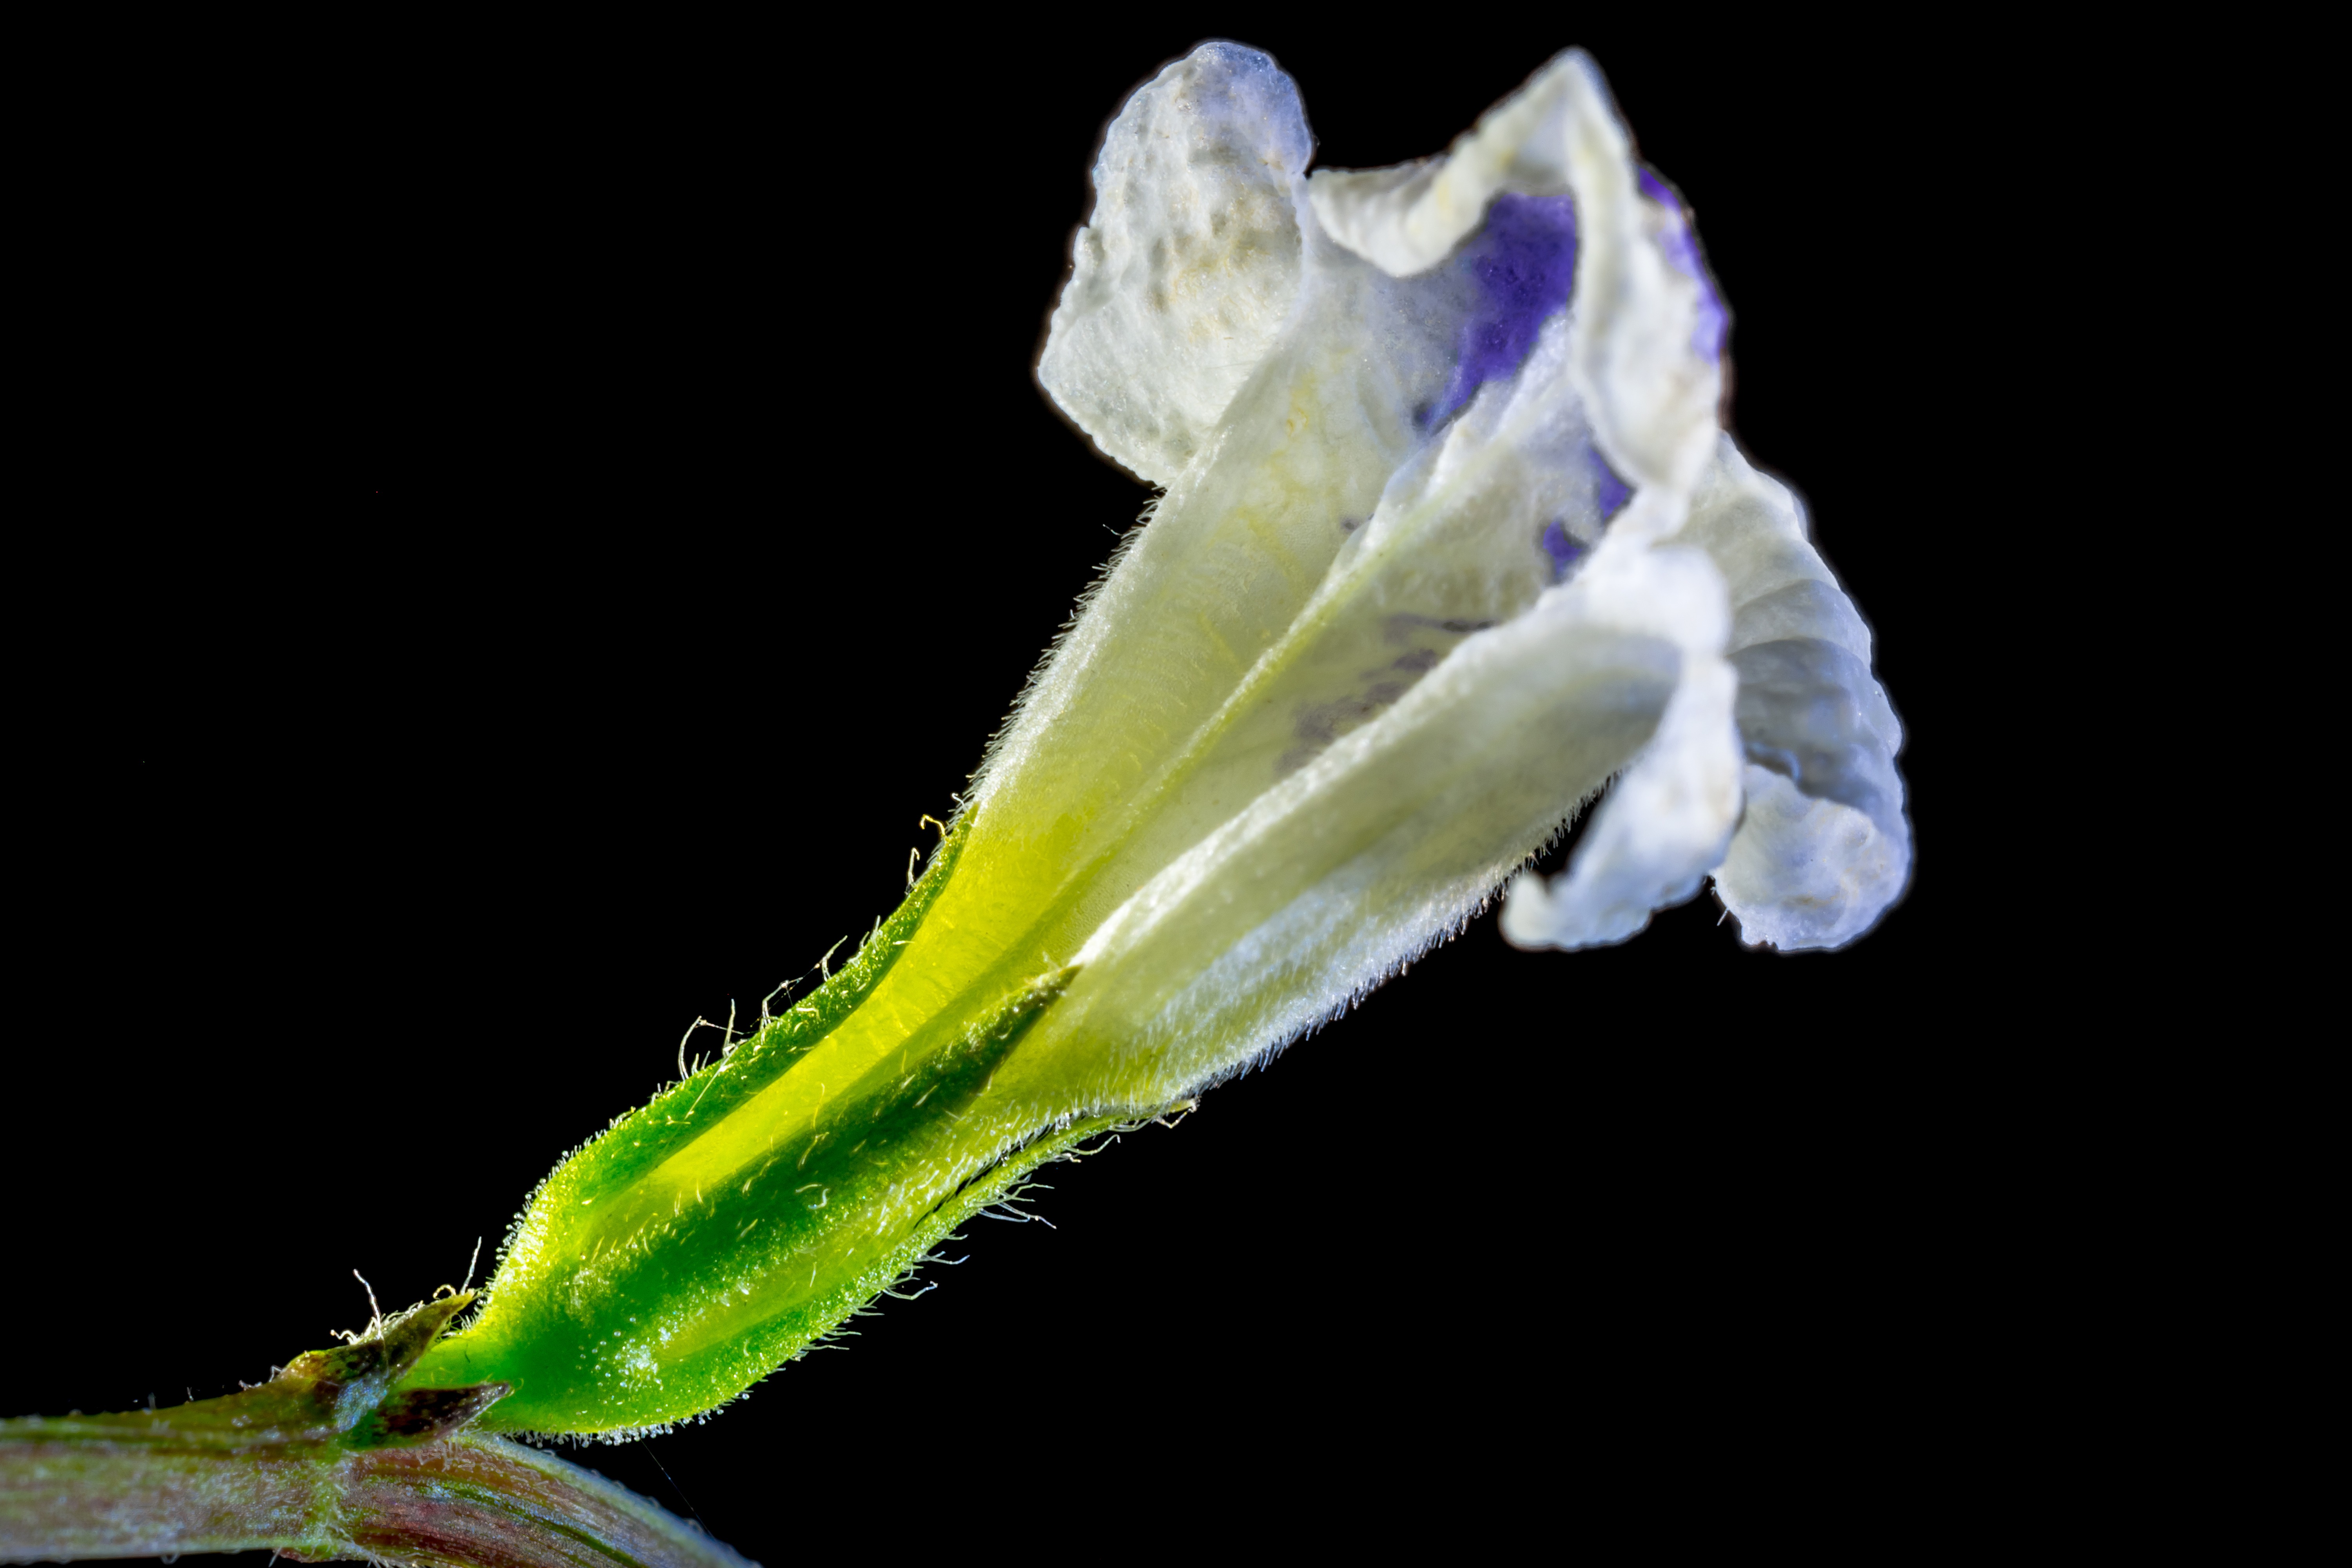
plant, photography, leaf, flower, petal, insect, flora, wild flower, close up, bud, macro photography, flowering plant, small flower, white purple, plant stem, land plant